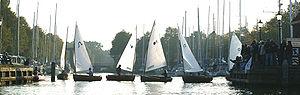
Le Dinghy International 12' est la premiere classe de voilier monotype olympique. Dériveur léger gréé en catboat, muni d'une voile au tiers à bôme, très proche d'un gréement houari, il est encore pratiqué comme bateau de compétition et attire les amateurs de gréements traditionnels.